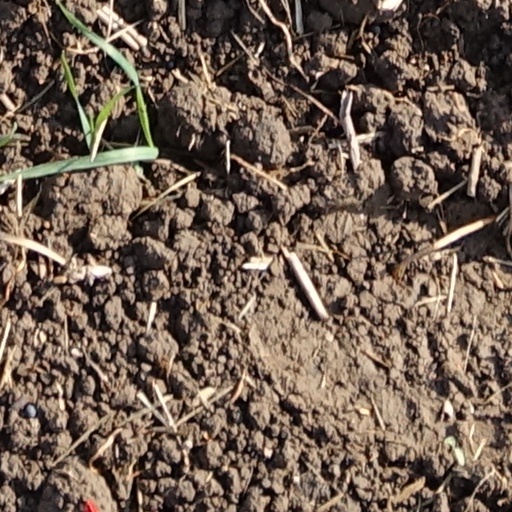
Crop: wheat